Yangpu Peninsula

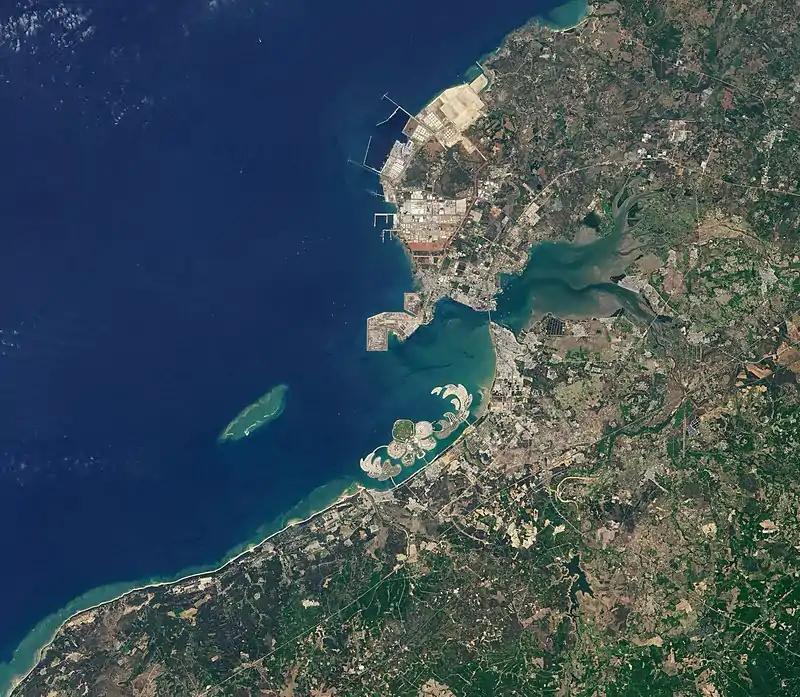
Satellite picture of Yangpu Peninsula

The Yangpu Peninsula is a peninsula located in Danzhou, on the northwestern coast of Hainan Province, China. It has a coastline containing many natural harbors. An expressway connects the peninsula to Haikou, the capital of the province, which is to the east.